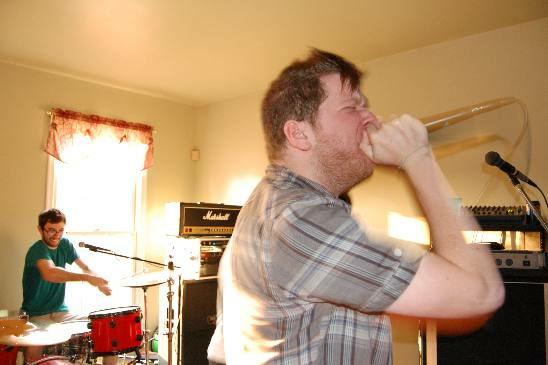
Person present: Yes